Windowlicker

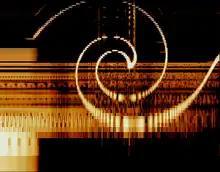
The spiral at the end of the spectrogram for "Windowlicker"

A spectrogram of "Windowlicker" reveals a spiral at the end of the song. This spiral is more impressive when viewed with an X-Y scatter graph, X and Y being the amplitudes of the L and R channels, which shows expanding and contracting concentric circles and spirals.